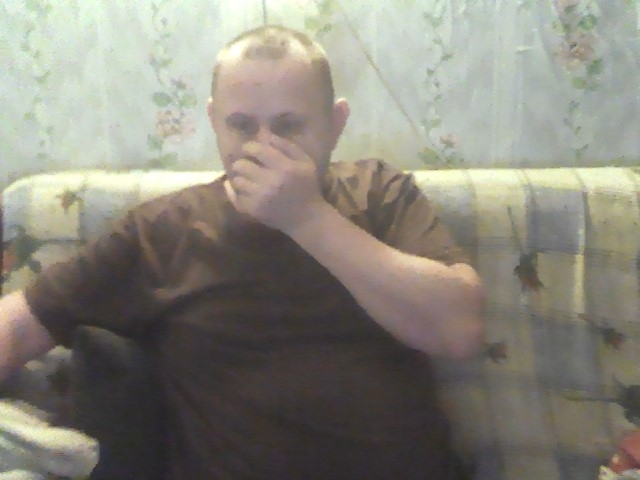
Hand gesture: no_gesture